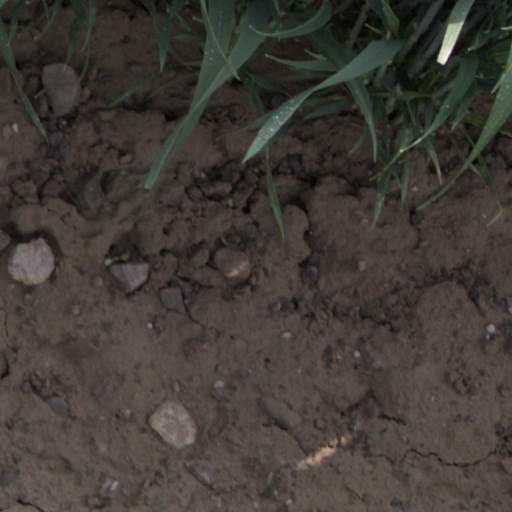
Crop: wheat